Kihoto Hollohon

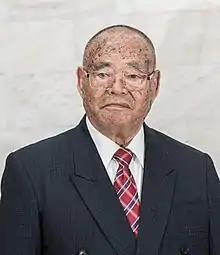

Kihoto Hollohon Yepthomi (15 April 1932 – 15 October 2021) was a politician from Nagaland, India. He was elected to the Nagaland Legislative Assembly three times from Aghunato-34 A/C, three times from Dimapur III A/C and one time from Ghaspani-II. Altogether, he sat as a member of the legislative assembly from 1977 to 2013.